Sky position (RA, Dec in degrees): 325.186, -0.3977
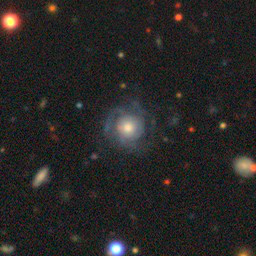
Galaxy morphology: Round Smooth Galaxies